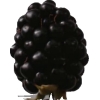
Label: blackberry